Wüst Seahawk

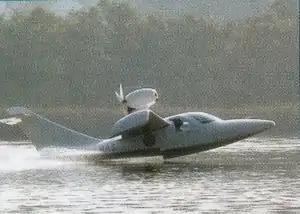
Wüst Seahawk prototype

The Wüst Seahawk is a German amateur-built flying boat under development by Wüst GmbH. The aircraft is intended to be supplied as a kit for amateur construction.